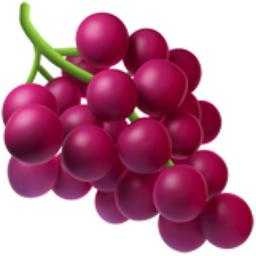
Label: Grapes